Jin Xiaoyu

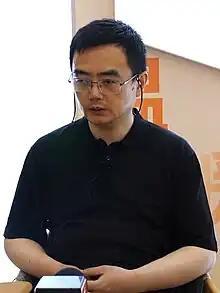
Jin in 2023

Jin Xiaoyu (born 1972) is a Chinese translator best known for translating the works of the American and Japanese literary into Chinese language. His translations are well respected by domestic and over scholars.